Auguste von Littrow

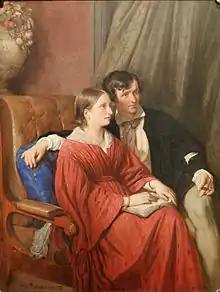
Auguste von Littrow with her husband Karl Ludwig; painting by Josef Danhauser

Auguste von Littrow, "née" Bischoff von Altenstern (13 February 1819 in Prague – 23 March 1890 in Vienna) was a German-Austrian author and women's movement leader.